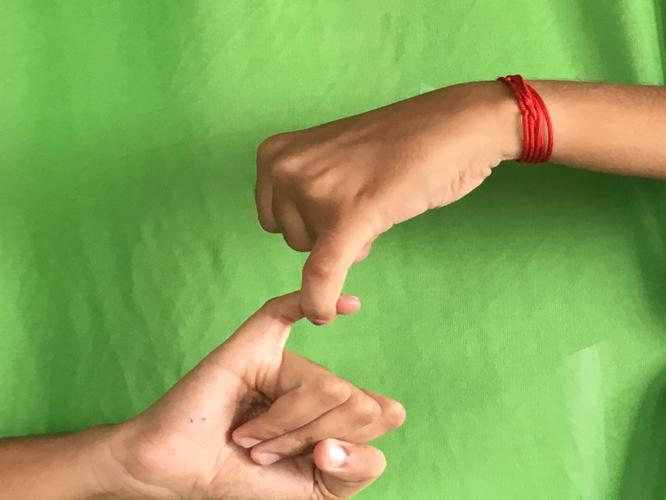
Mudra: Kilaka
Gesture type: double_hand